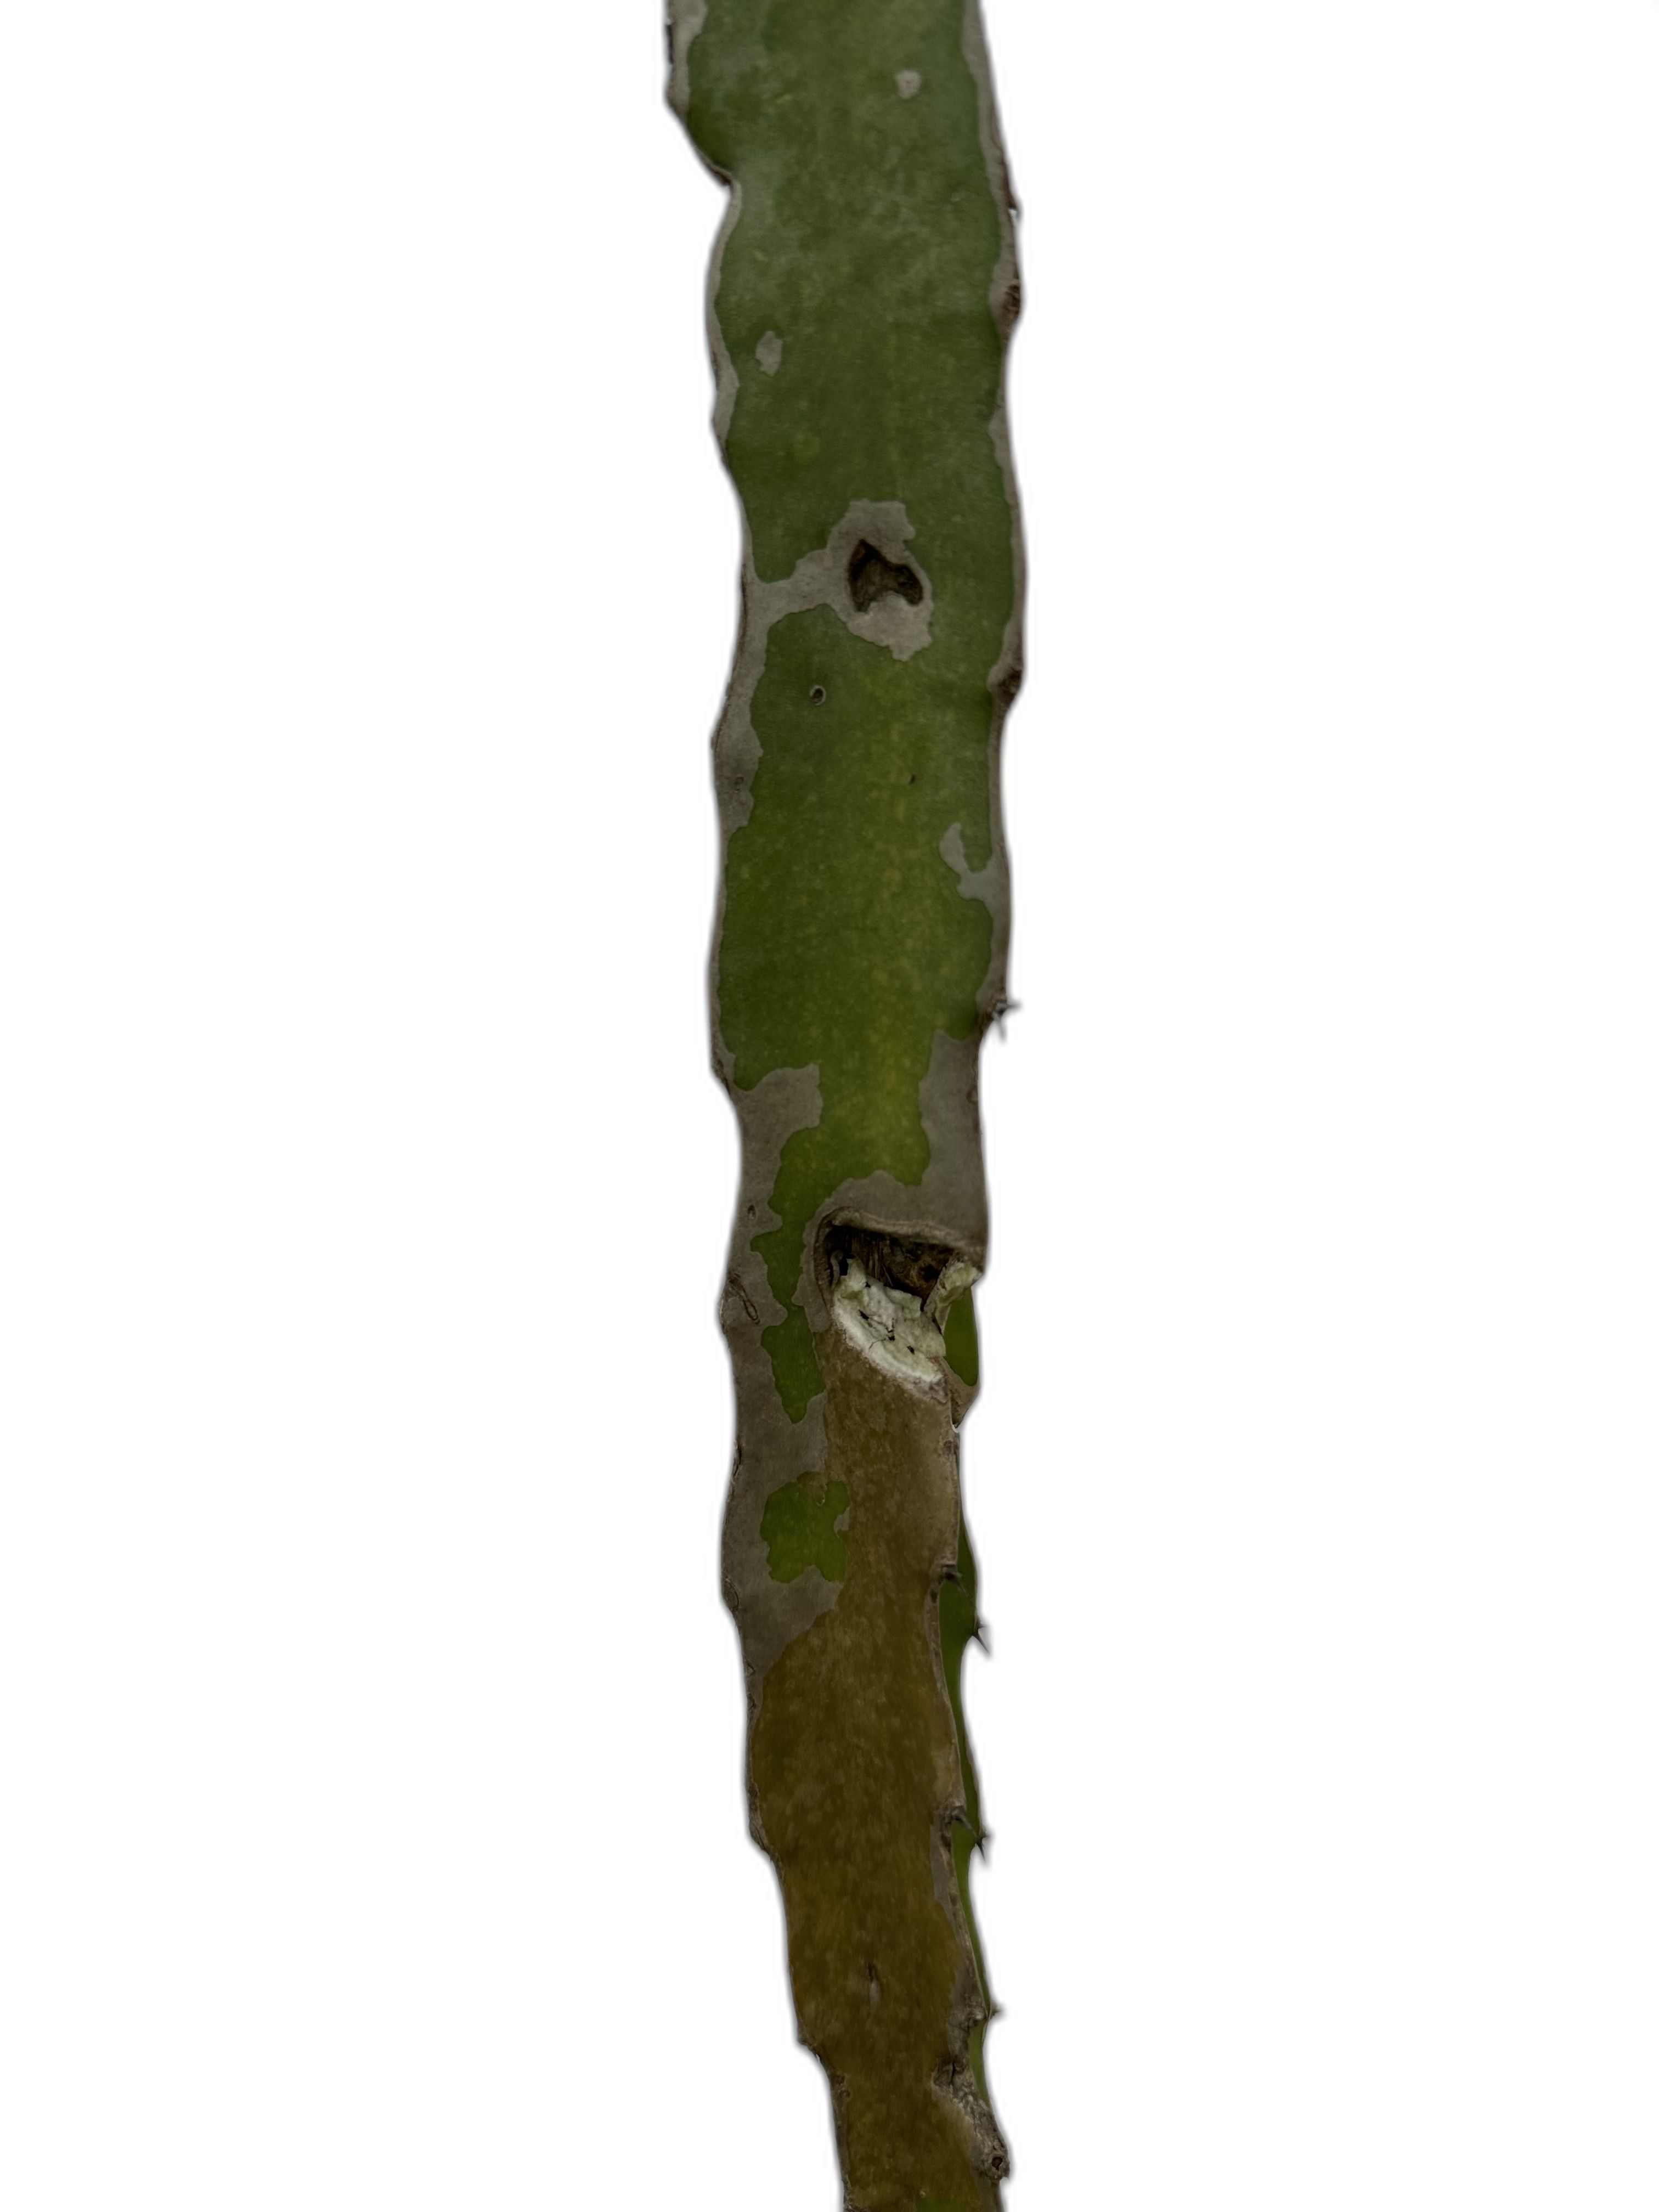
Label: Bad leaf